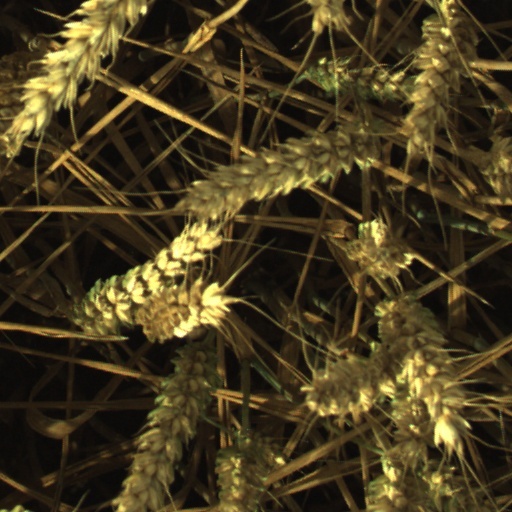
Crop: wheat